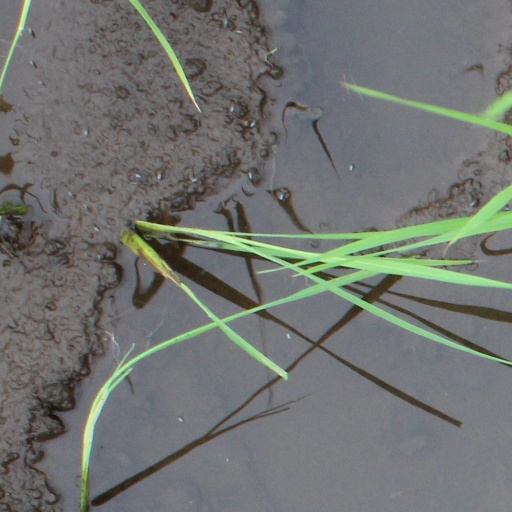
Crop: rice